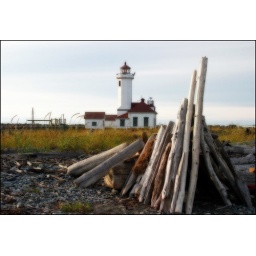
Driftwood on the Point No Point lighthouse beach in Hansville Washington